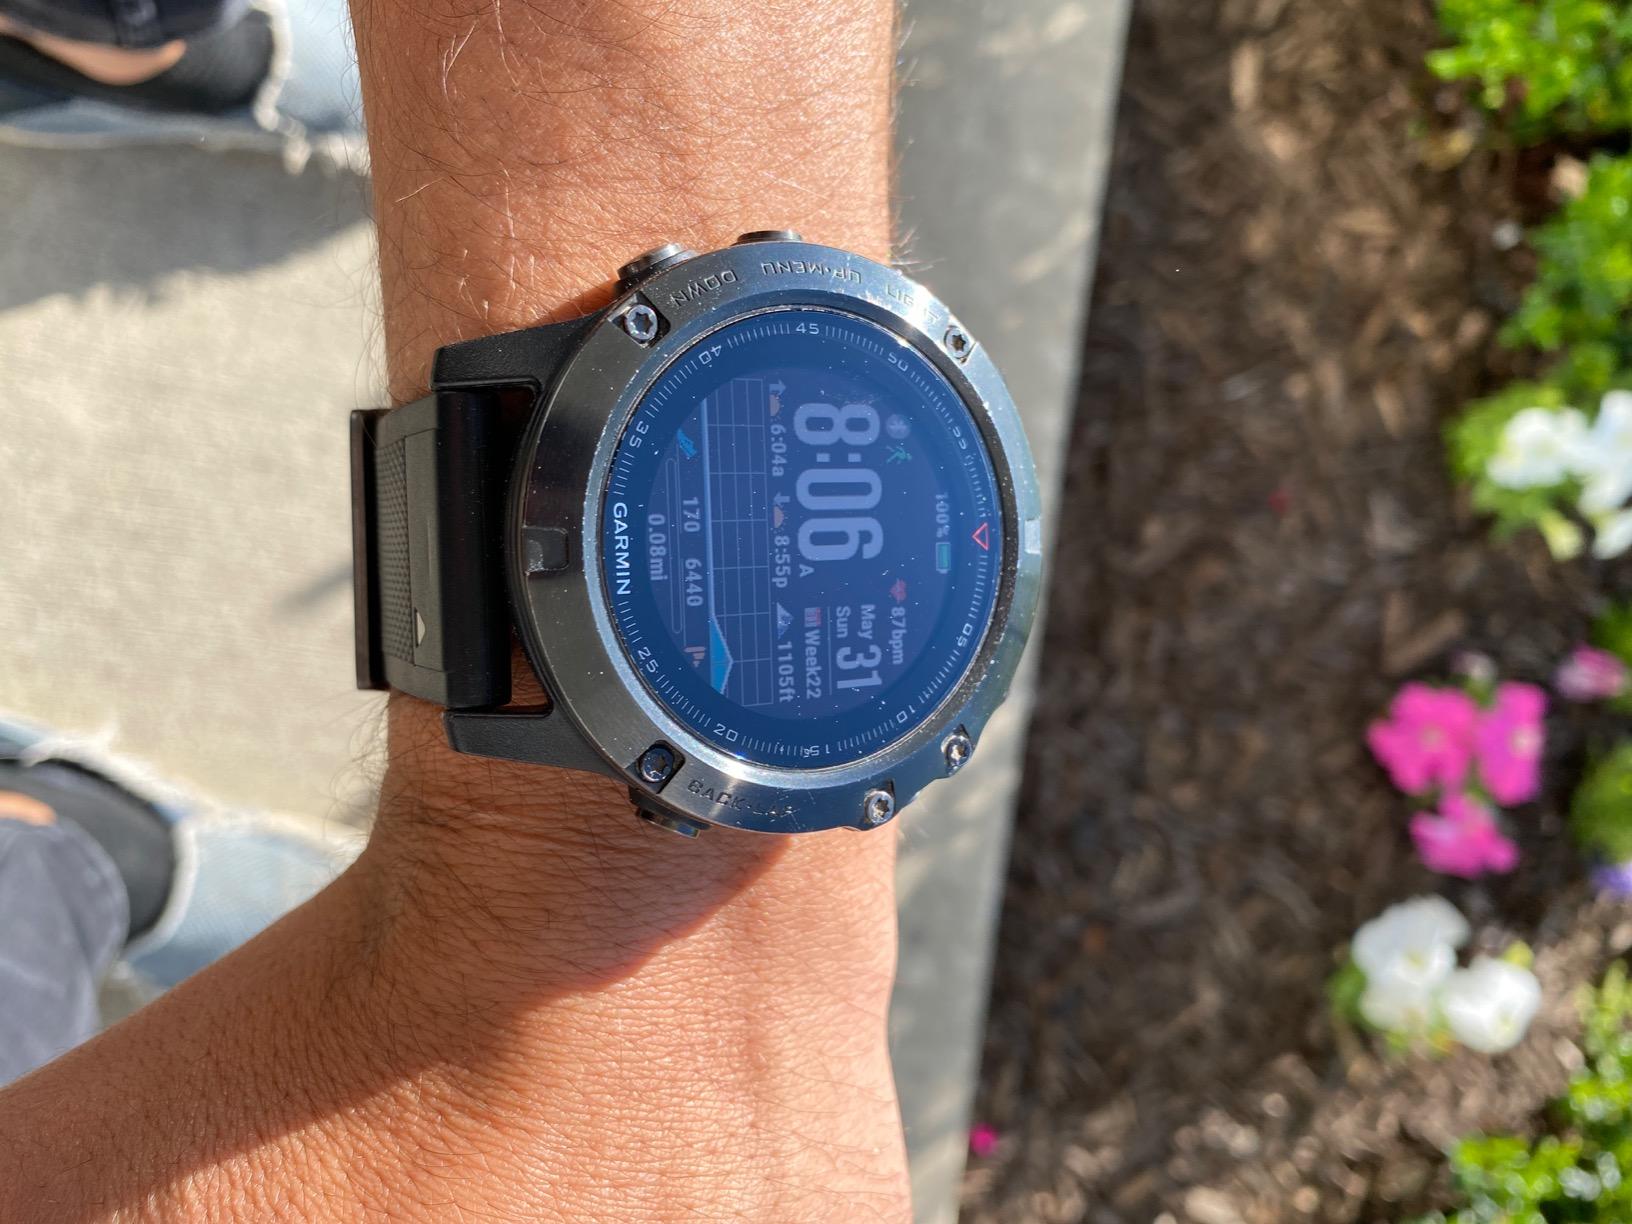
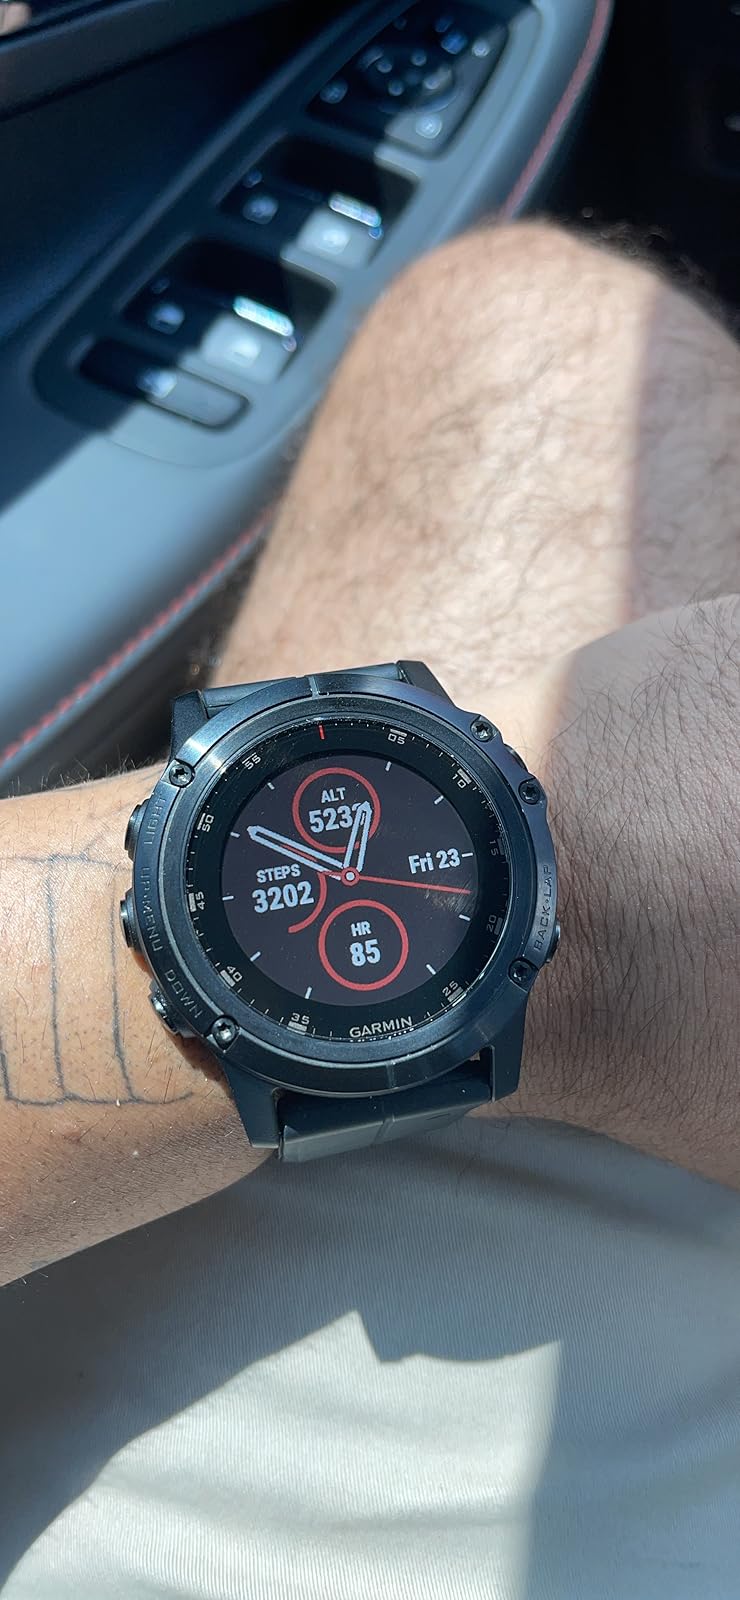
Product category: smartwatch
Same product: no